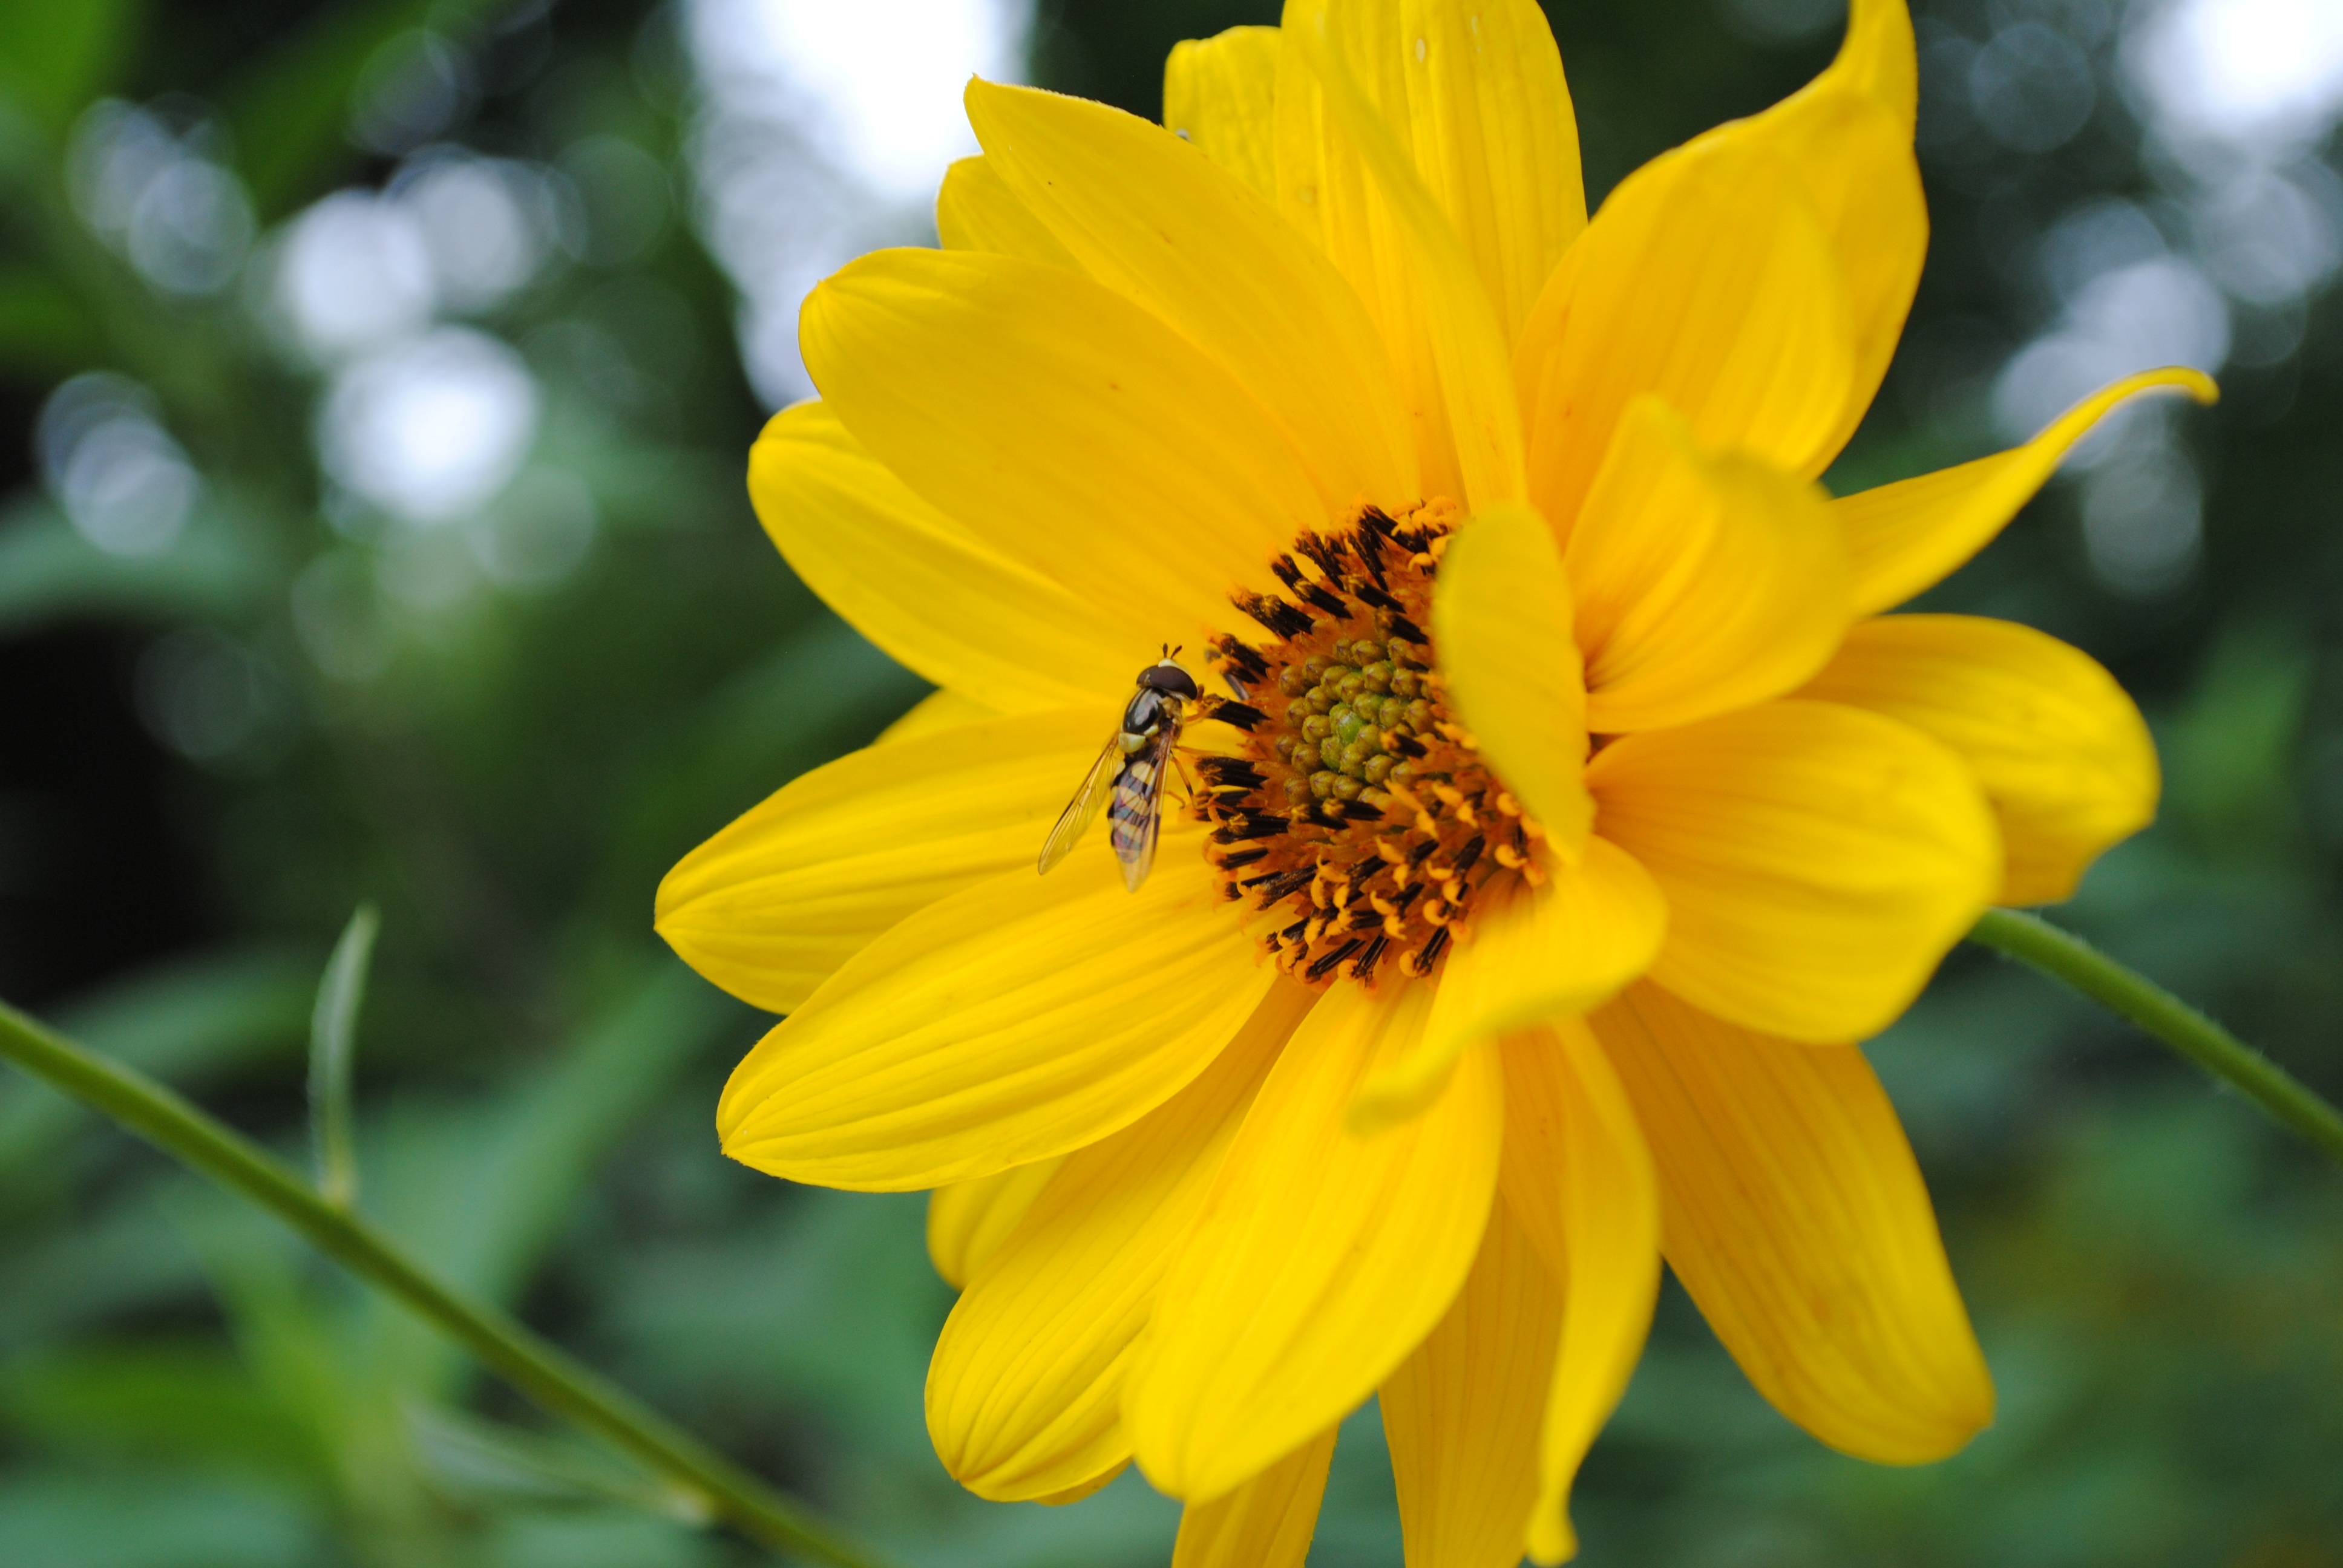
nature, plant, sunlight, flower, petal, macro, botany, yellow, garden, flora, wildflower, close up, bee, nectar, macro photography, flowering plant, daisy family, flying insect, plant stem, land plant